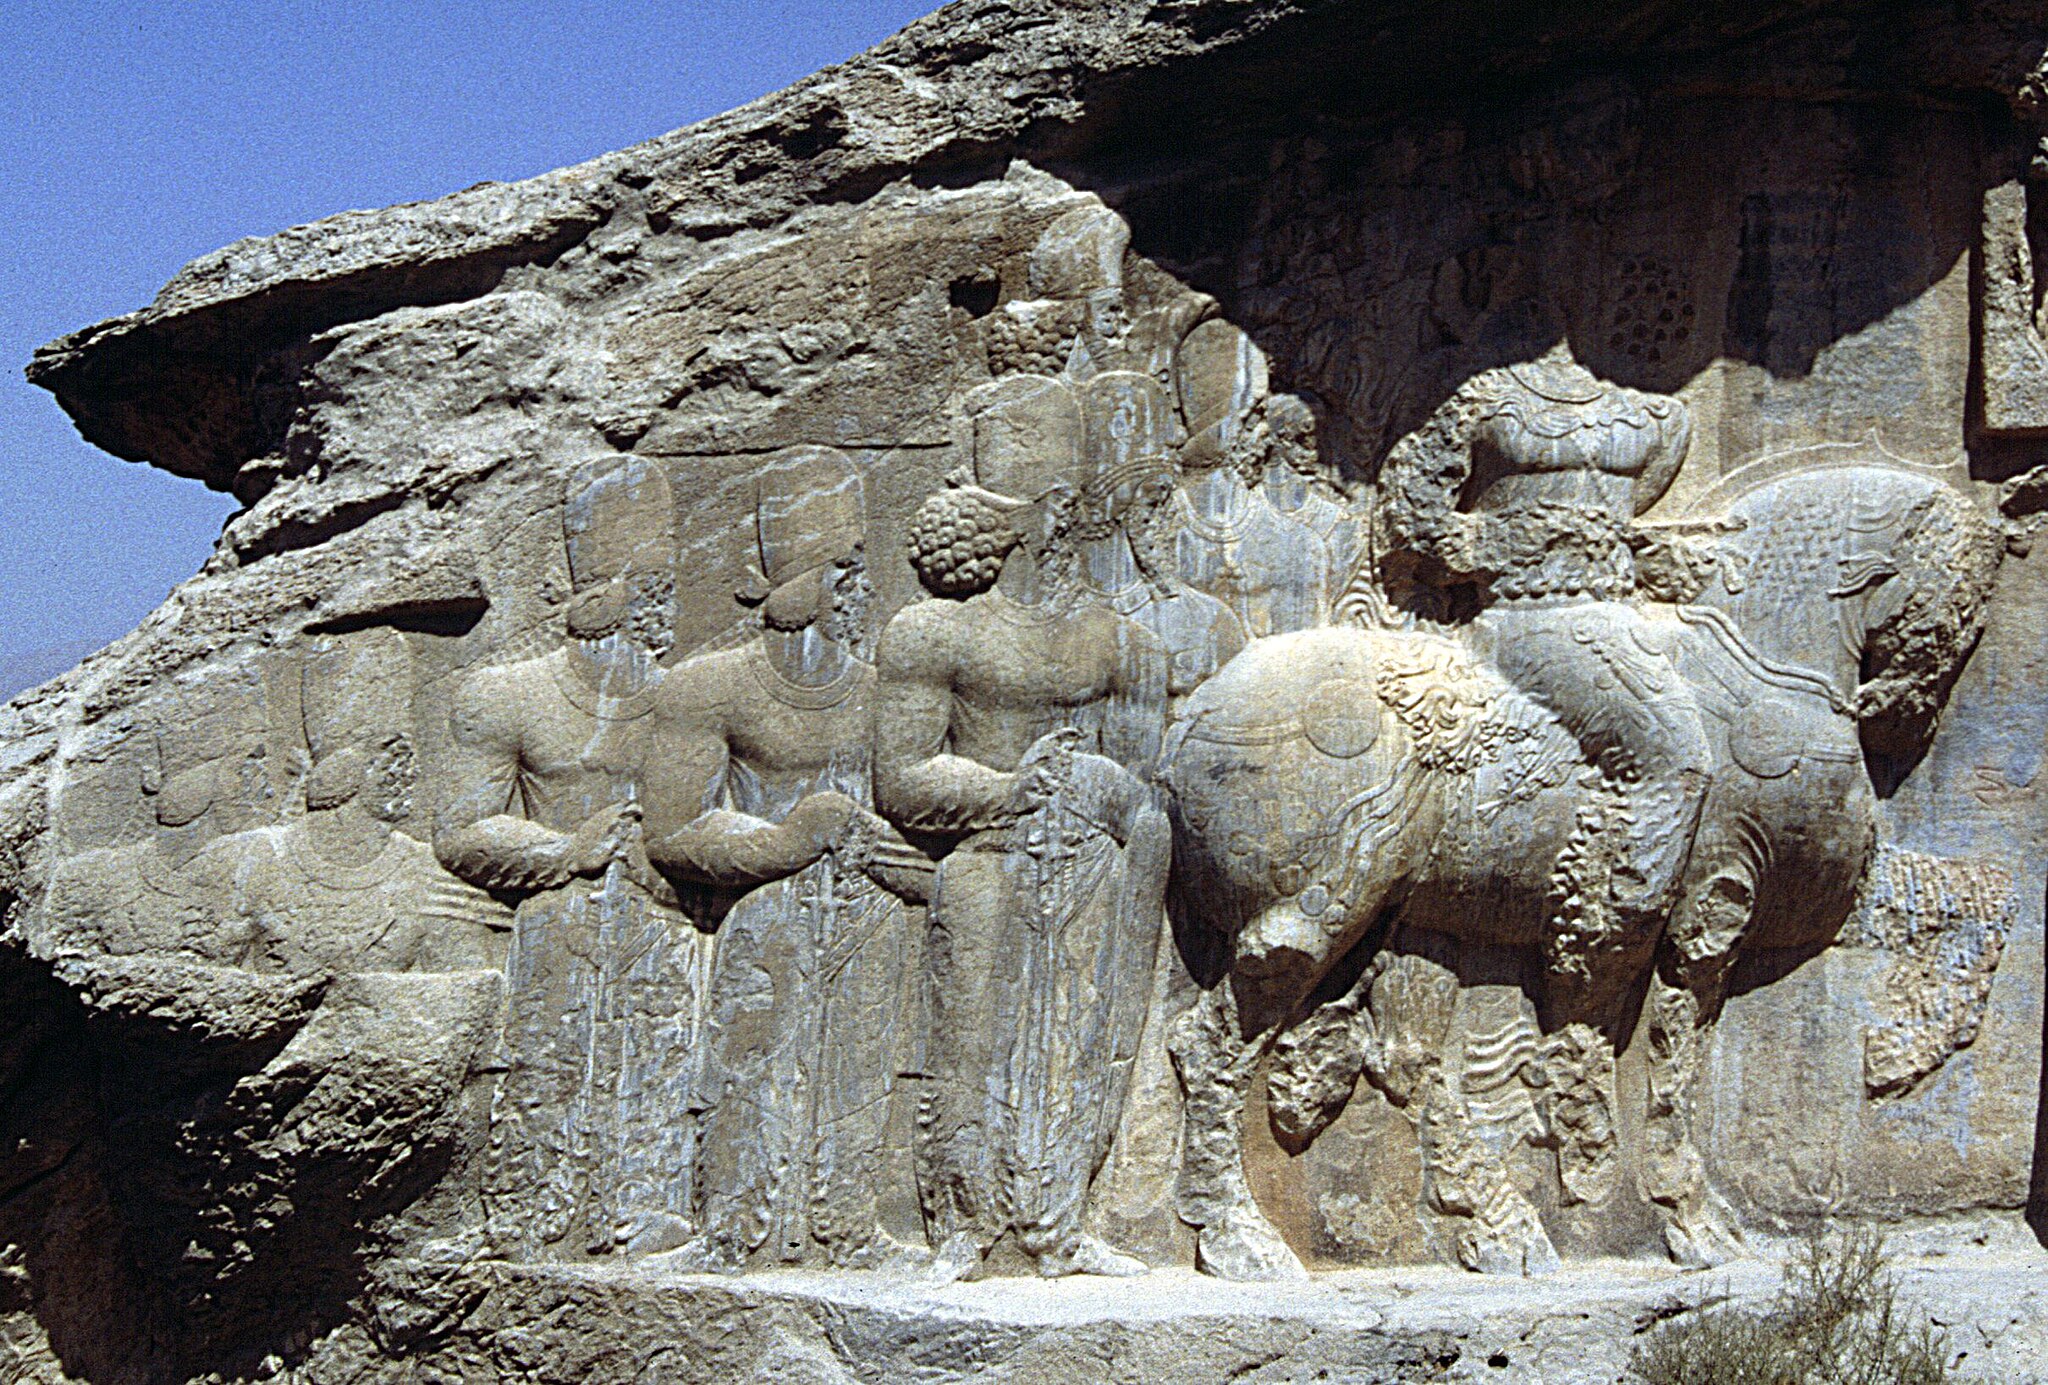
Title: IranNIRadjabShapurI
Description: Naqsh-e Rajab: Shapur I
Date: 1991-09
Categories: Relief of Shapur's Parade, Self-published work, Files by Ziegler175, September 1991 in Iran